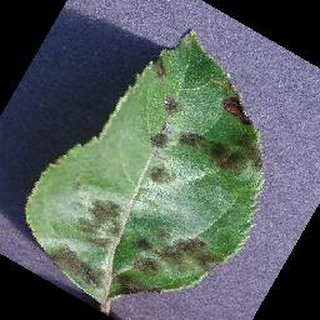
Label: apple_apple_scab